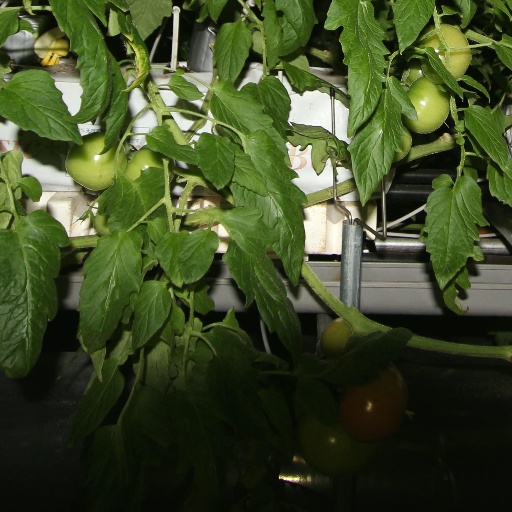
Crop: tomato